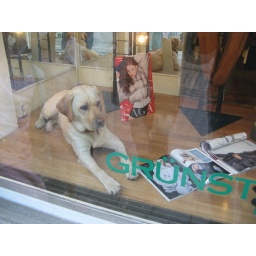
A dog in the window on Unioninkatu in Helsinki